Queen's Gaels women's ice hockey

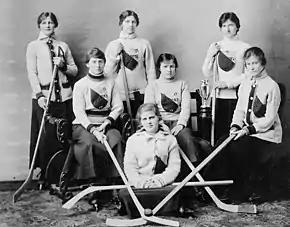
Queen's team of 1917

Elizabeth Graham would play hockey for Queen's University and is credited as the first goaltender ever to wear a mask for protection. She used the mask in 1927, and her use of the mask was noted in the Montreal Daily Star. The mask she donned was actually a fencing mask and there was speculation that she opted to use the mask as a means of protecting recently-performed dental work.